Mozart's Berlin journey

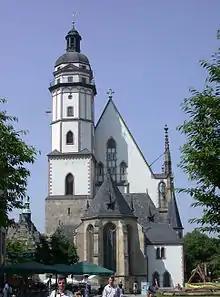
Thomaskirche in Leipzig

On 18 April Lichnowsky and Mozart departed for Leipzig, where they arrived two days later. Mozart spent three days here. He visited the famous Thomaskirche, where Johann Sebastian Bach had served as music director several decades earlier. Mozart had become a great admirer of Bach's music during his early years in Vienna, thanks to the influence of Gottfried van Swieten. Mozart improvised on the organ of the Thomaskirche. Cantor Friedrich Doles, who had been a pupil of Bach, and organist Karl Friedrich Görner, the son of Johann Gottlieb Görner, manipulated the stops of the organ for him. Probably on this occasion, the choir of the Thomasschule performed Bach's motet '"Singet dem Herrn ein neues Lied", BWV 225, and Mozart took advantage of the occasion to copy the composition out of all choirparts.